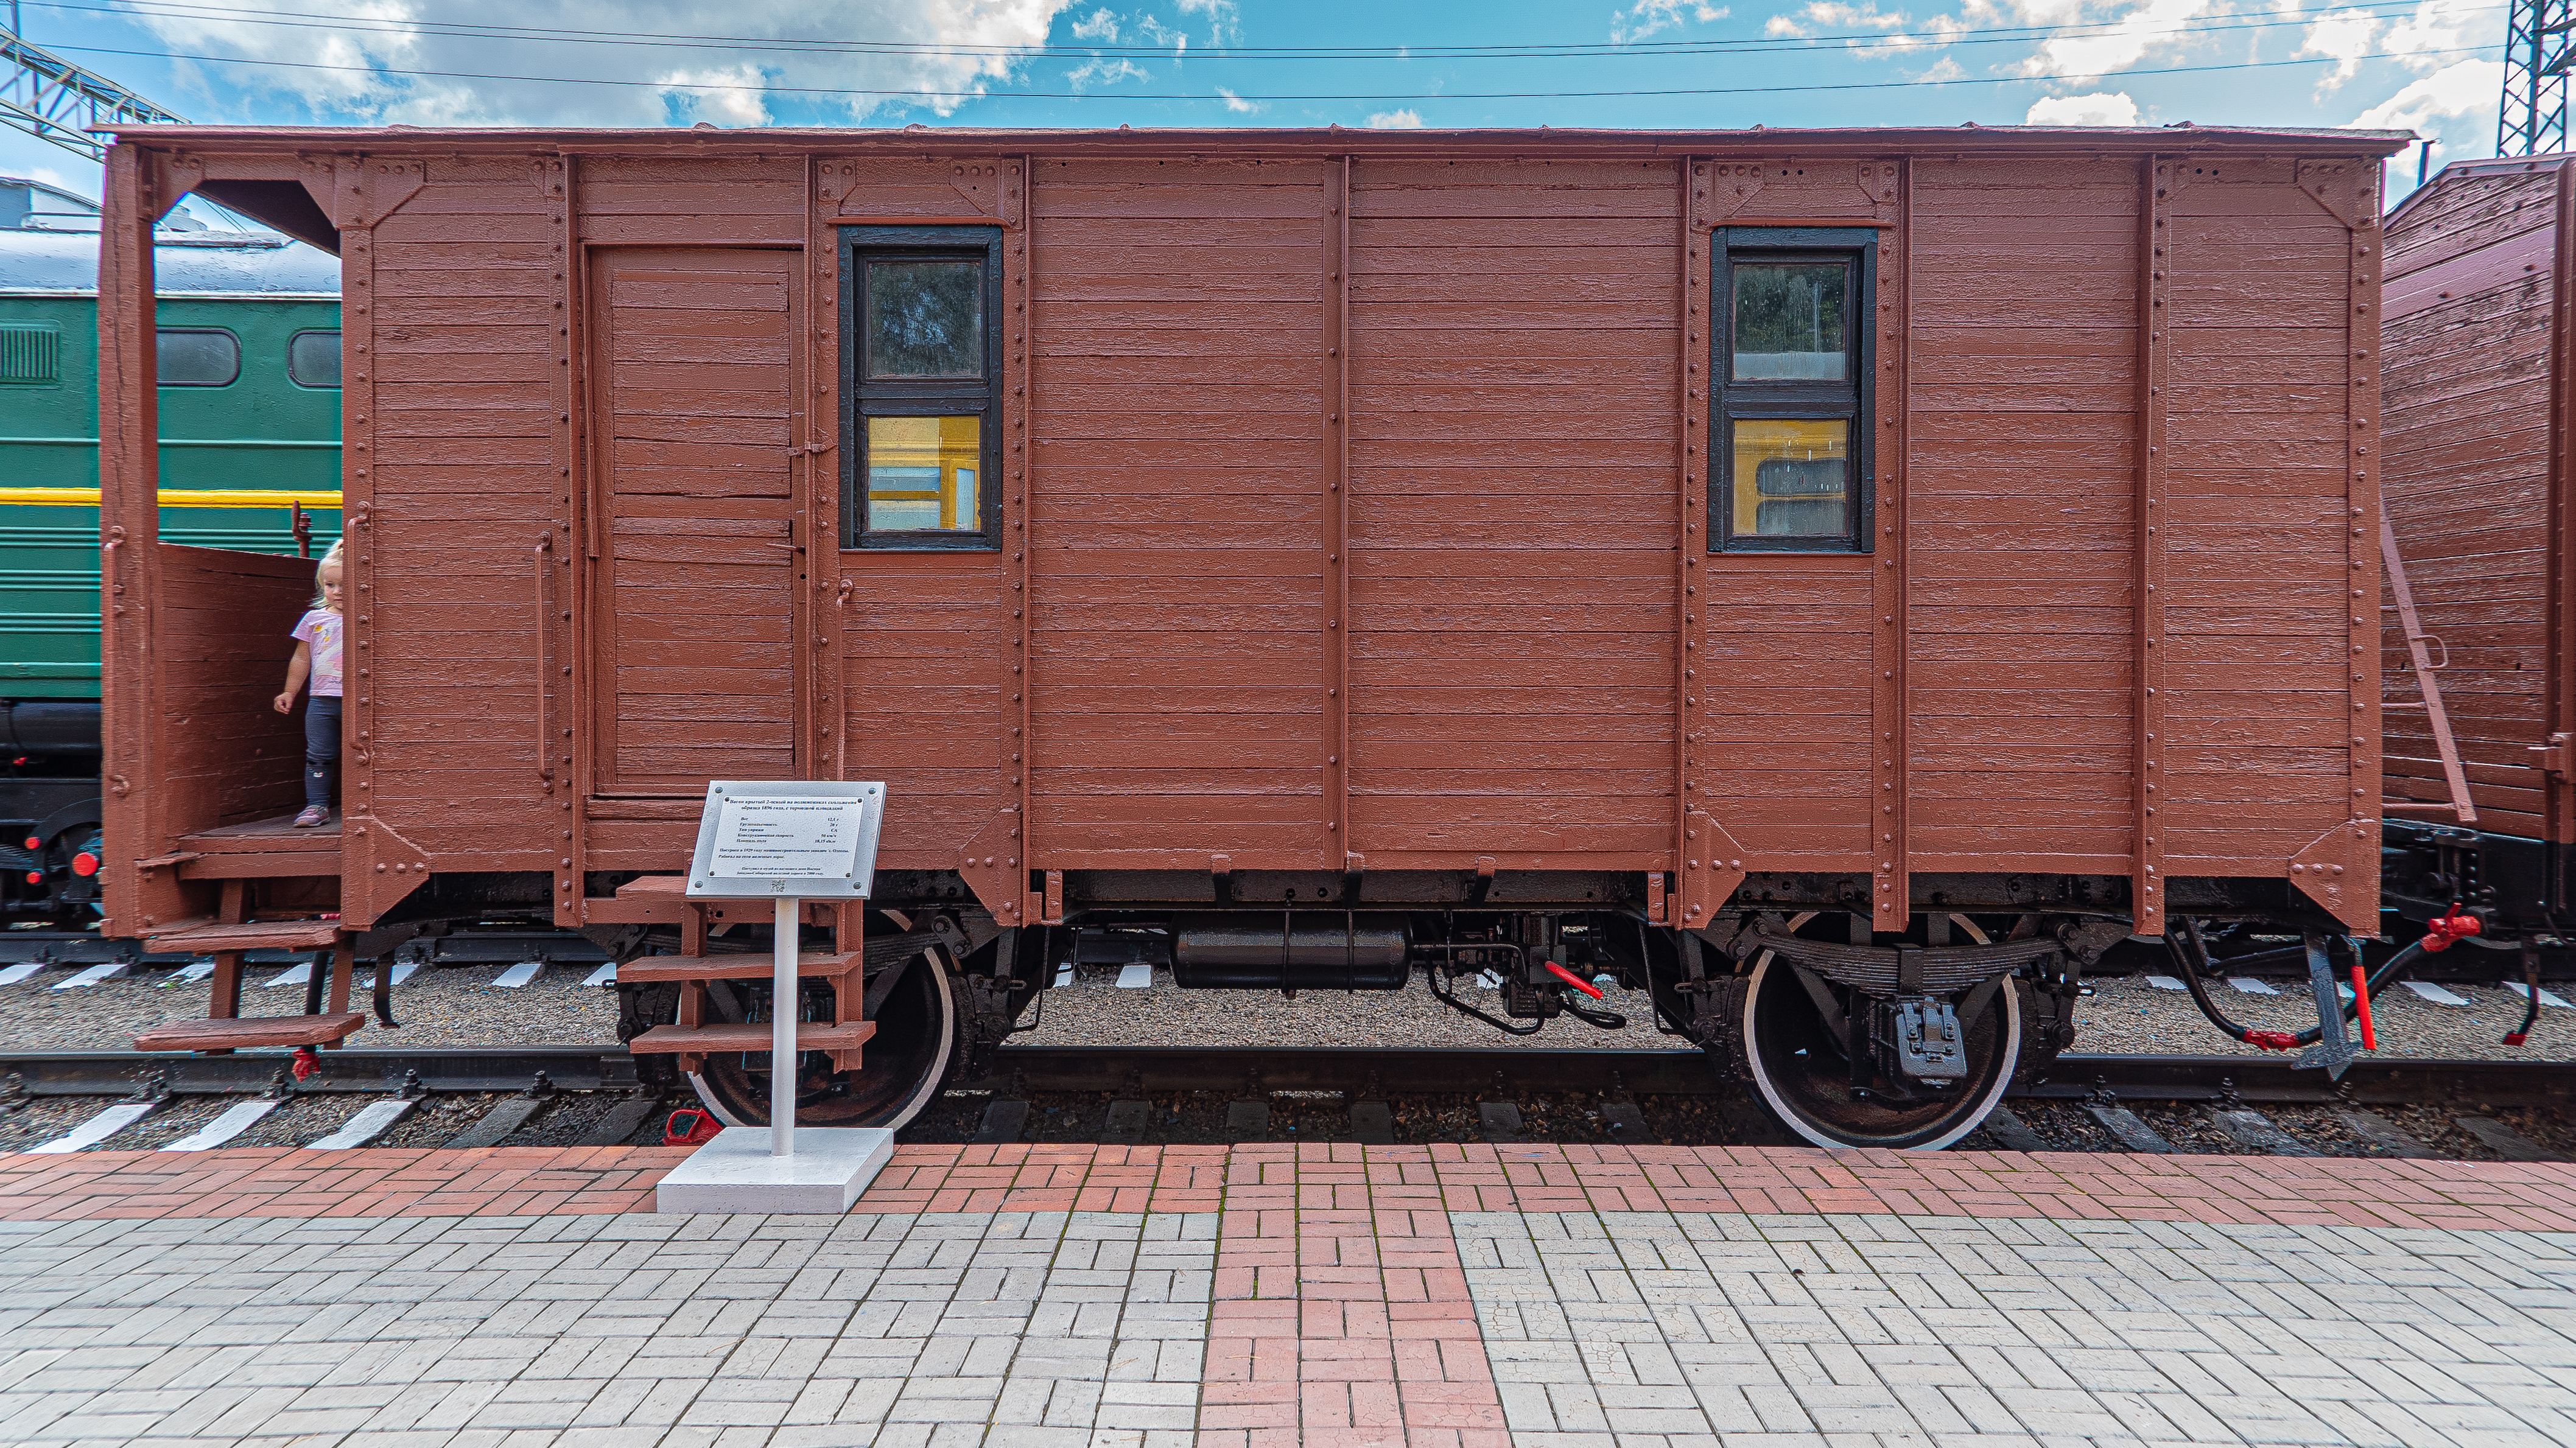
boat, train, land vehicle, transport, rolling stock, railroad car, freight car, vehicle, mode of transport, railway, track, rolling, wagon, passenger car, public transport, cargo